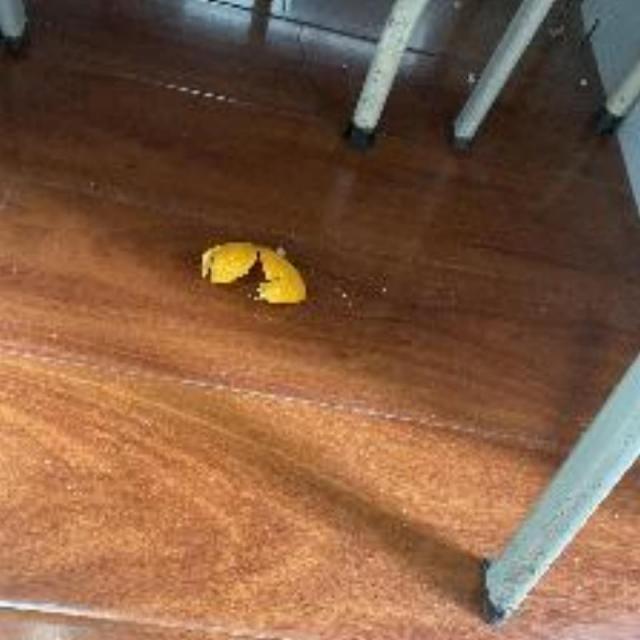
Label: peels